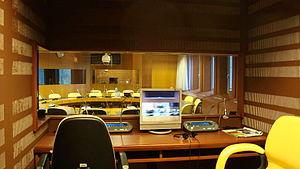
Cabine d'interprétation, salle I, BIT, Genève